XEBG-AM

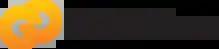
Logo as Cadena 1550

XEBG received its first concession in October 1936. It was owned by Ángel B. Fernández and operated from facilities in the Baron Long house in Tijuana on 820 kHz, with 1,000 watts. Baron Long was the founder of the Agua Caliente resort, and some sources note that XEBG operated from the resort on 750 kHz, likely prior to its 1936 concession. XEBG moved to 1550 within several years of signing on and changed hands several times in its first 20 years of operation: Roberto Salazar bought it in 1946 and Octavio B. Lelevier in 1949. In 1956, Octavio's widow, Nelly Murillo Vda. de Lelevier, was granted a 30-year renewal for the concession.